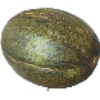
Label: Melon Piel de Sapo 1